NFL Fever 2003

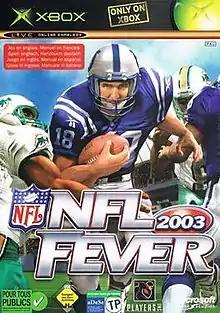
Xbox cover featuring Peyton Manning

NFL Fever 2003 is an American football video game published and developed by Microsoft Game Studios. It was released in 2002 for the Xbox video game console. The game, which was also used for beta testing for Xbox Live, was preceded by "NFL Fever 2002" and followed by "NFL Fever 2004".